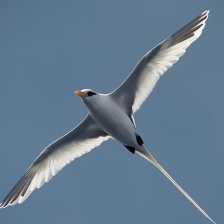
Species: WHITE TAILED TROPIC
Scientific name: PHAETHON LEPTURUS